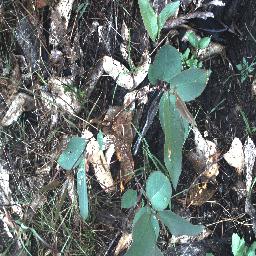
Label: negative